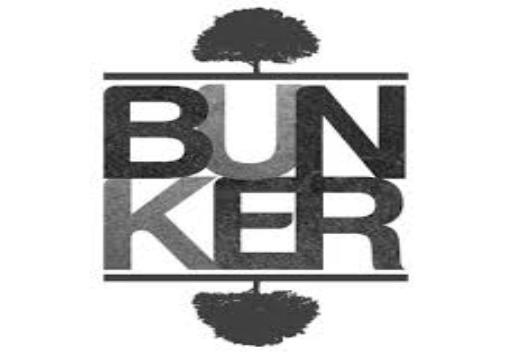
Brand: Bunker
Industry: Clothes